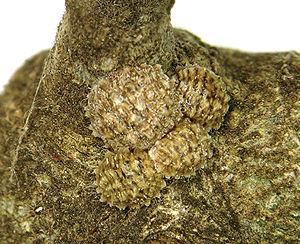
Kermes est un genre d’insectes hémiptères appartenant à la super-famille des cochenilles. Les femelles ont une forme particulièrement globuleuse qui peut induire une confusion avec des galles de Cynipidae. Les femelles de certaines espèces produisent une teinture, appelée « kermes », qui est la source d'un colorant naturel. Ce colorant peut être, suivant l’espèce, brun, beige ou bien rouge vif pour Kermes vermilio.